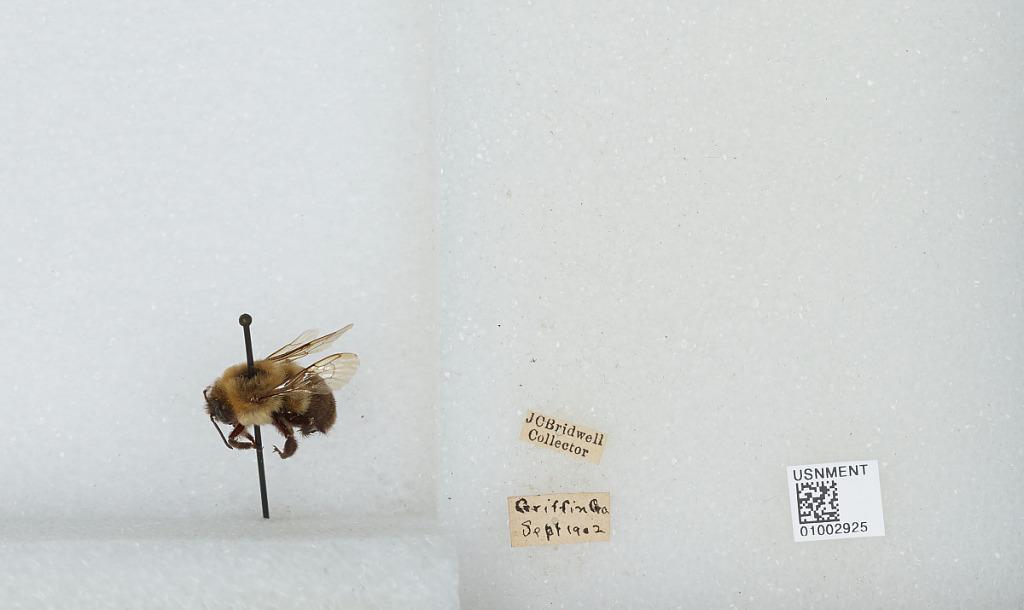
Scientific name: Bombus (Pyrobombus) impatiens Cresson
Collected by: J. Bridwell
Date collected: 1902-9-
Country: United States
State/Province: Georgia
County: Spalding
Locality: Griffin
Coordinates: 33.2475, -84.2708